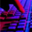
Label: keyboard